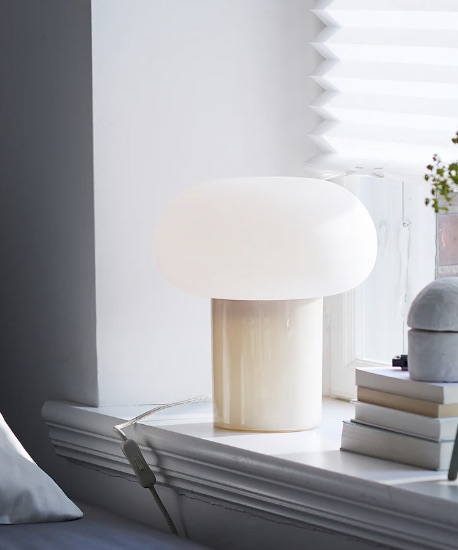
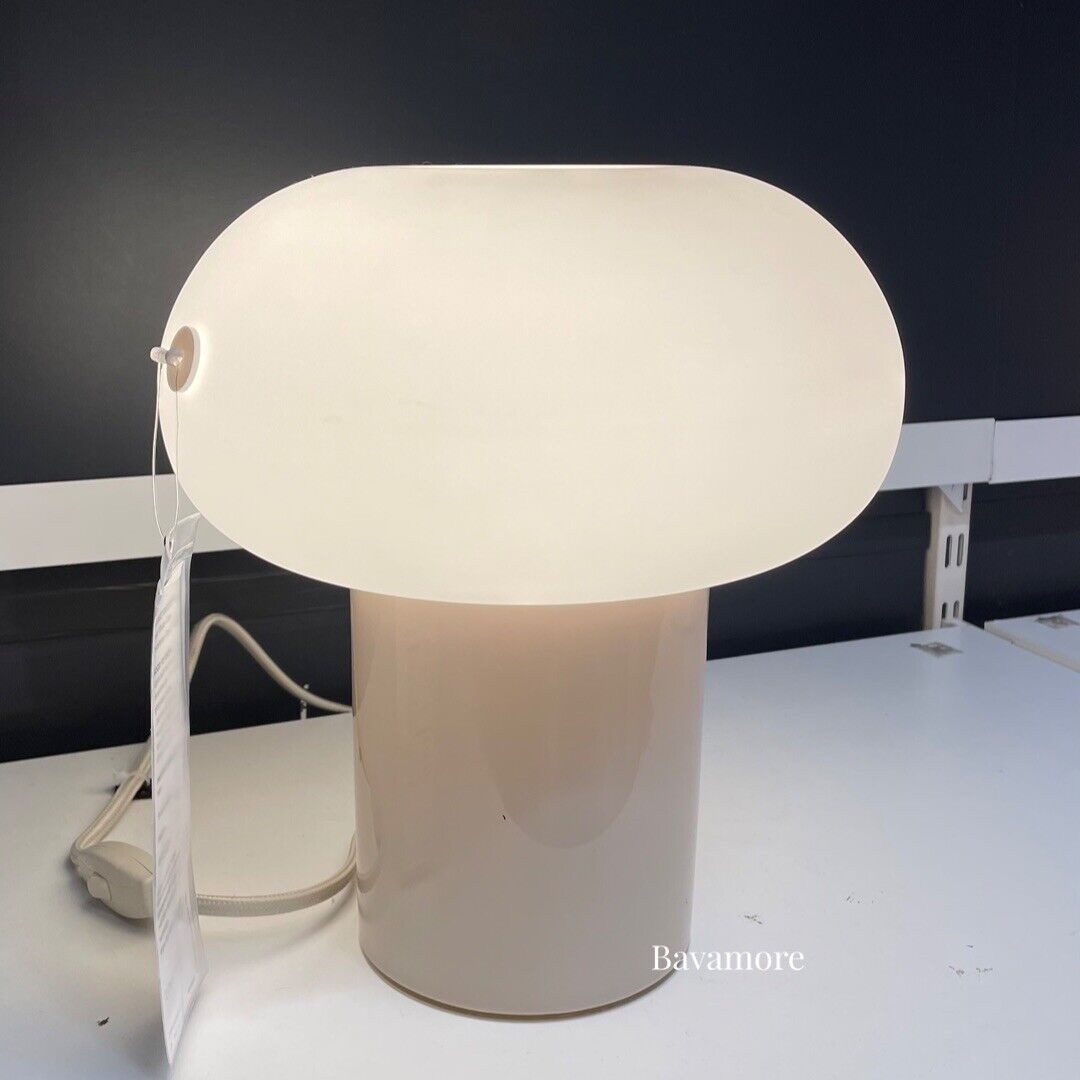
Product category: misc
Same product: yes